Klettermaxe (1927 film)

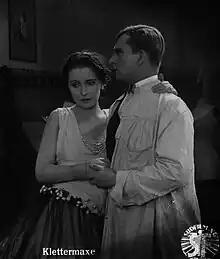

Klettermaxe is a 1927 German silent crime film directed by Willy Reiber and starring Dorothea Wieck, and Paul Heidemann. The story was remade as a sound film in 1952.